Icosahedral symmetry

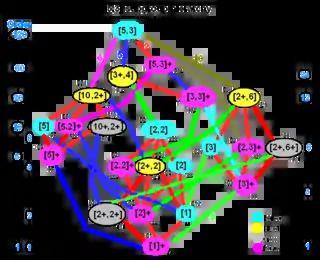
Subgroup relations

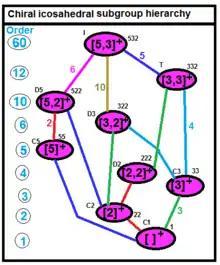
Chiral subgroup relations

Each line in the following table represents one class of conjugate (i.e., geometrically equivalent) subgroups. The column "Mult." (multiplicity) gives the number of different subgroups in the conjugacy class.